Anamalai Tiger Reserve

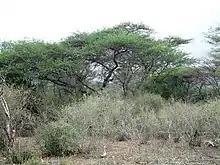
Dry deciduous forest in Anamalai Tiger Reserve

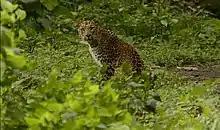
Leopard in Anamalai

The park is home to a wide variety of flora typical of the southern Western Ghats. There are over 2000 plant species, of which about 400 species are of prime medicinal value. The diverse topography and rainfall gradient allow a wide variety of vegetation comprising a mix of natural and human-made habitats. The former includes tropical and subtropical moist broadleaf forests and East Deccan dry evergreen forests, montane shola-grassland, tropical and subtropical dry broadleaf forest, Deccan thorn scrub forests and marshes.